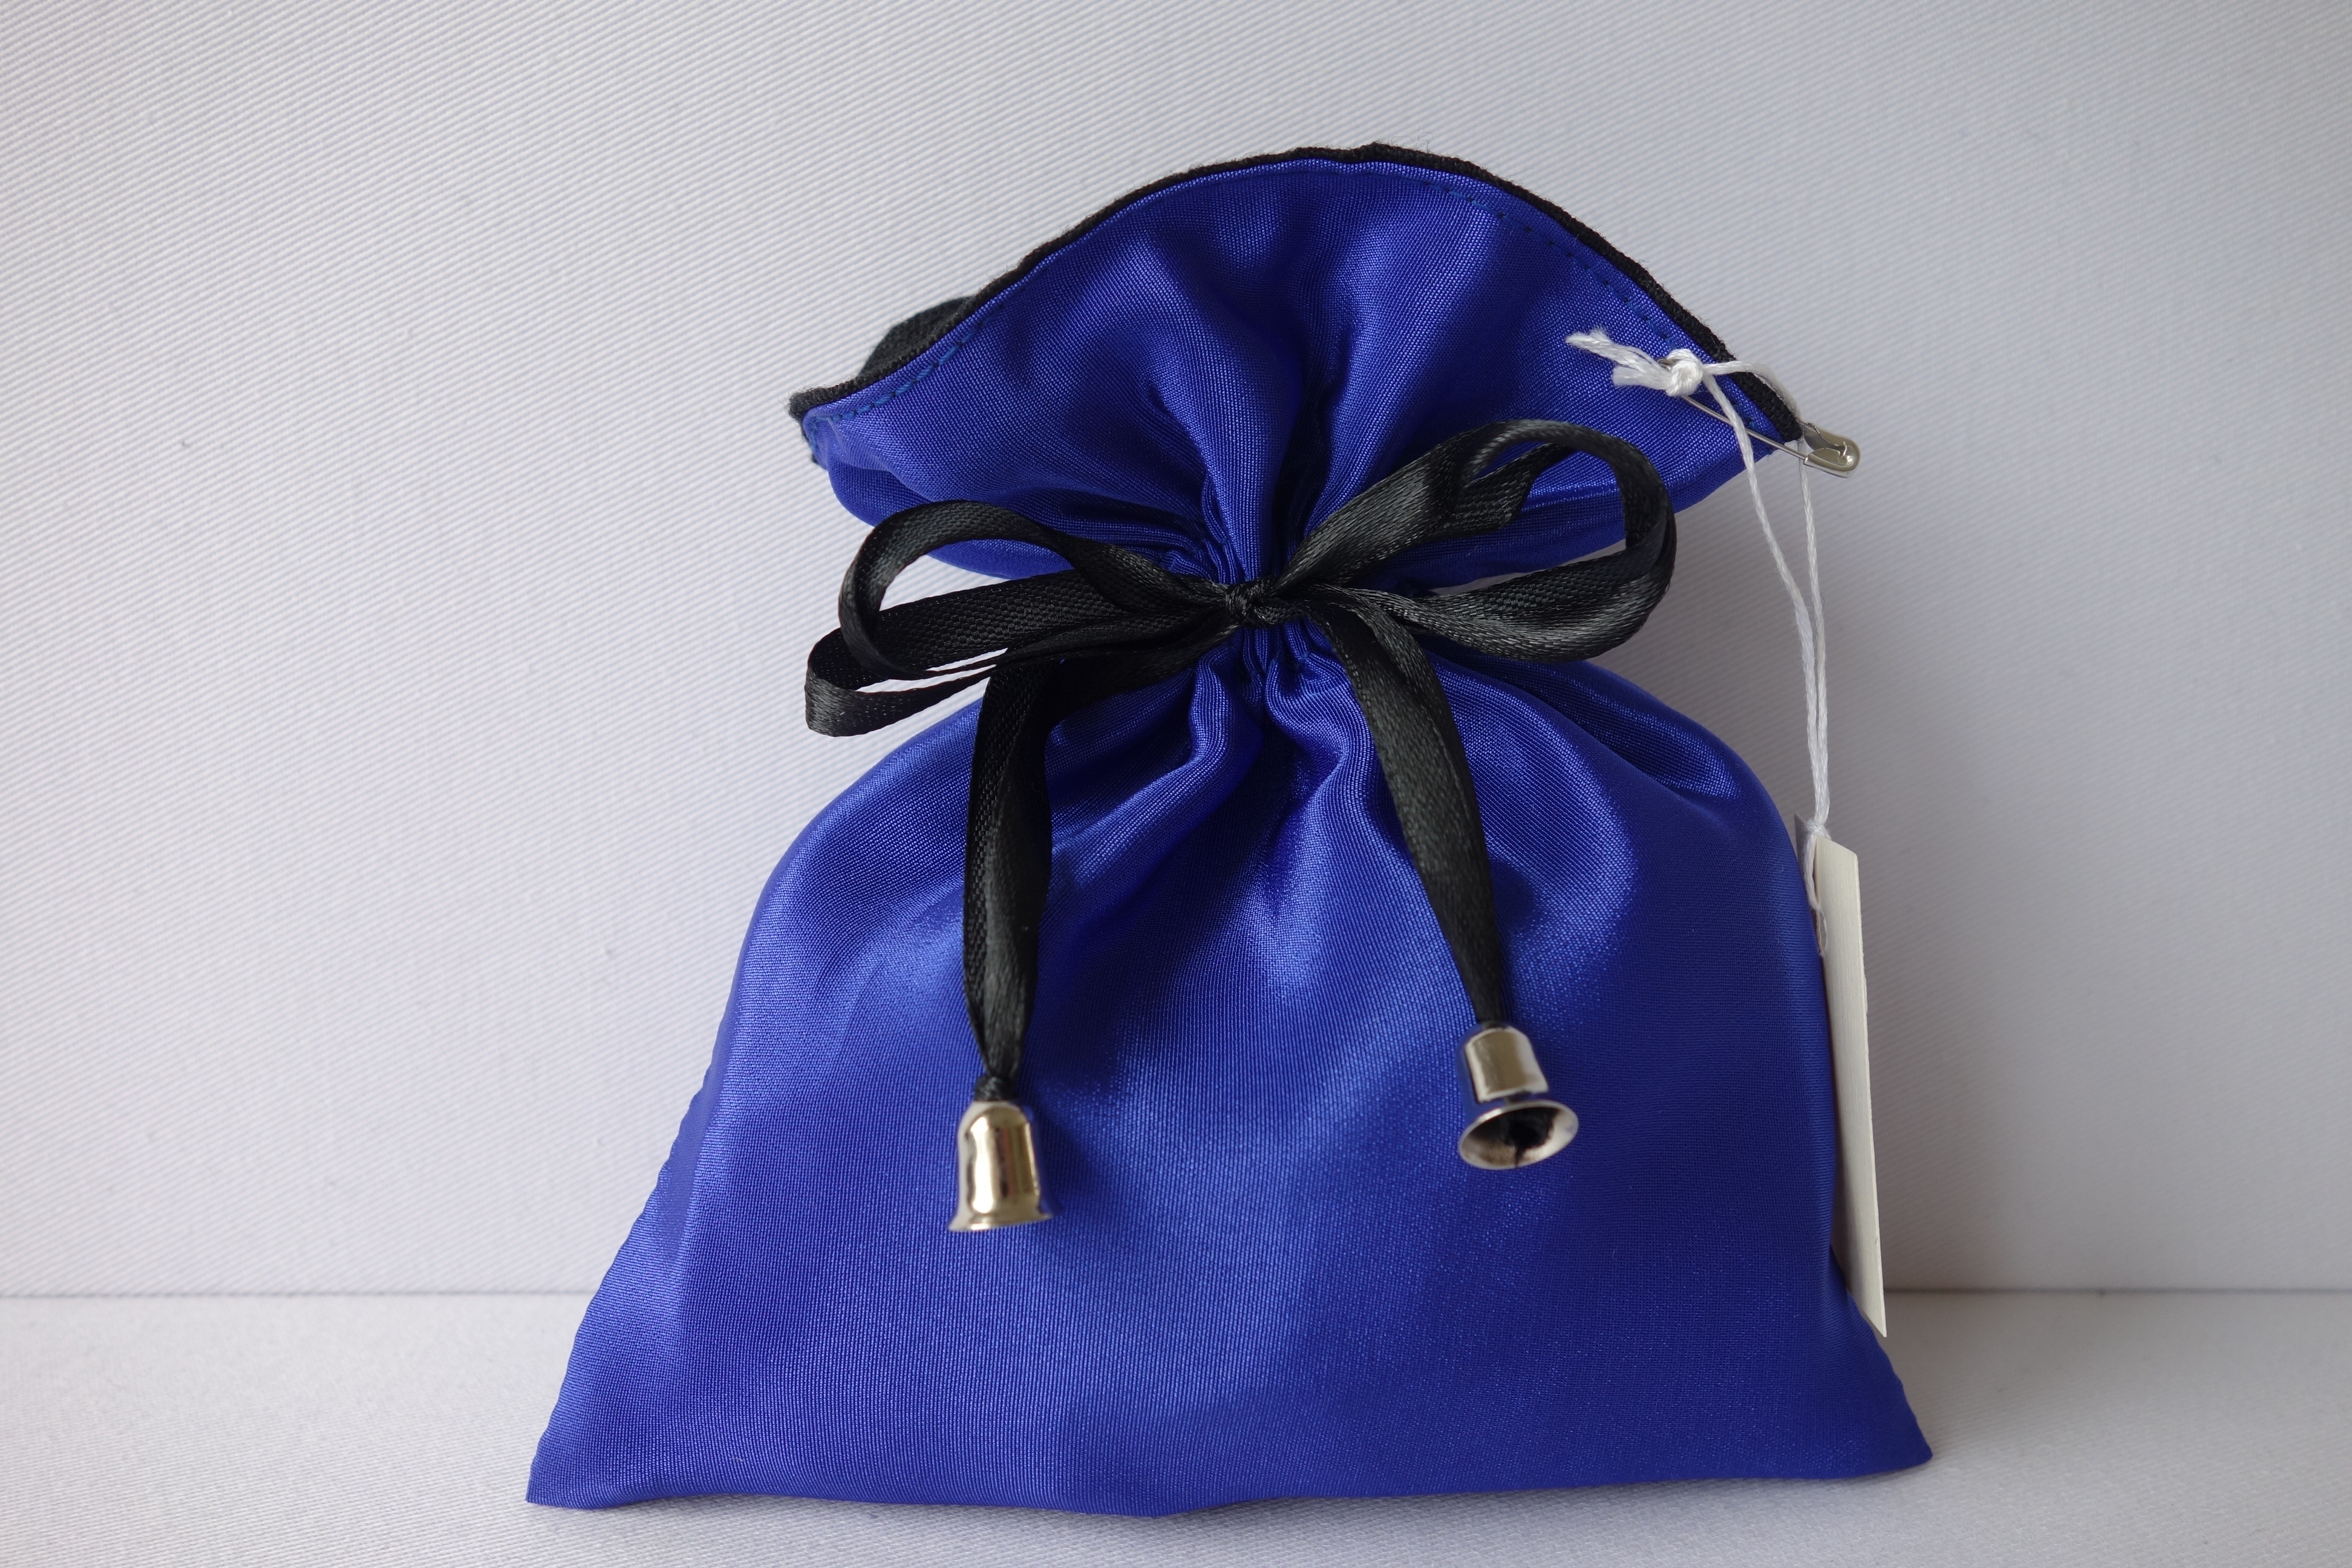
purple, money, bag, blue, black, handbag, textile, bellows, beautician, cosmetics, sapphire, chic, treasures, pouch, cobalt blue, the purse, electric blue